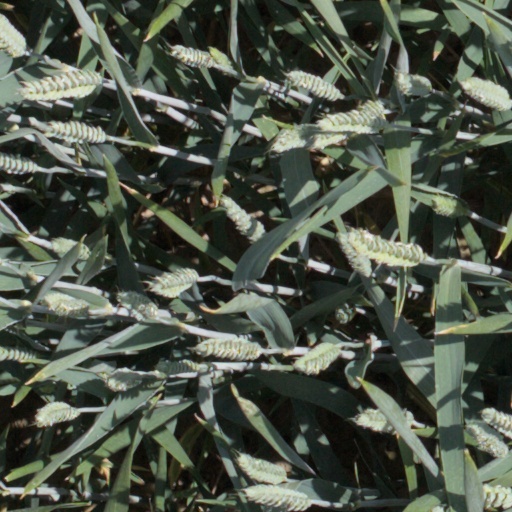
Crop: wheat